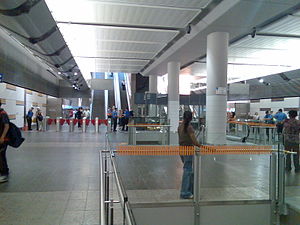
Perth (Australien) / Infrastruktur / Transport
Undergrundsstation i Perth
Perth er hovedstad og største by i den australske delstat Western Australia. Det er den fjerdestørste by i Australien med 2,02 millioner indbyggere i Perth metropolområdet. Perth er en del af South West Land Division i Western Australia og størstedelen af Perths metropolområde ligger på kystsletten Swan Coastal Plain, som er en smal stribe land mellem det Indiske Ocean og de lave klipper i Darling Scarp. De første bosættelser var ved floden Swan River og i dag ligger såvel byens centrale forretningskvarter som havnen ved floden. Perth er administrativt inddelt i en række lokalregeringsområder, som igen består af et stort antal forstæder, der strækker sig fra Two Rocks i nord til Rockingham i syd og The Lakes i øst.